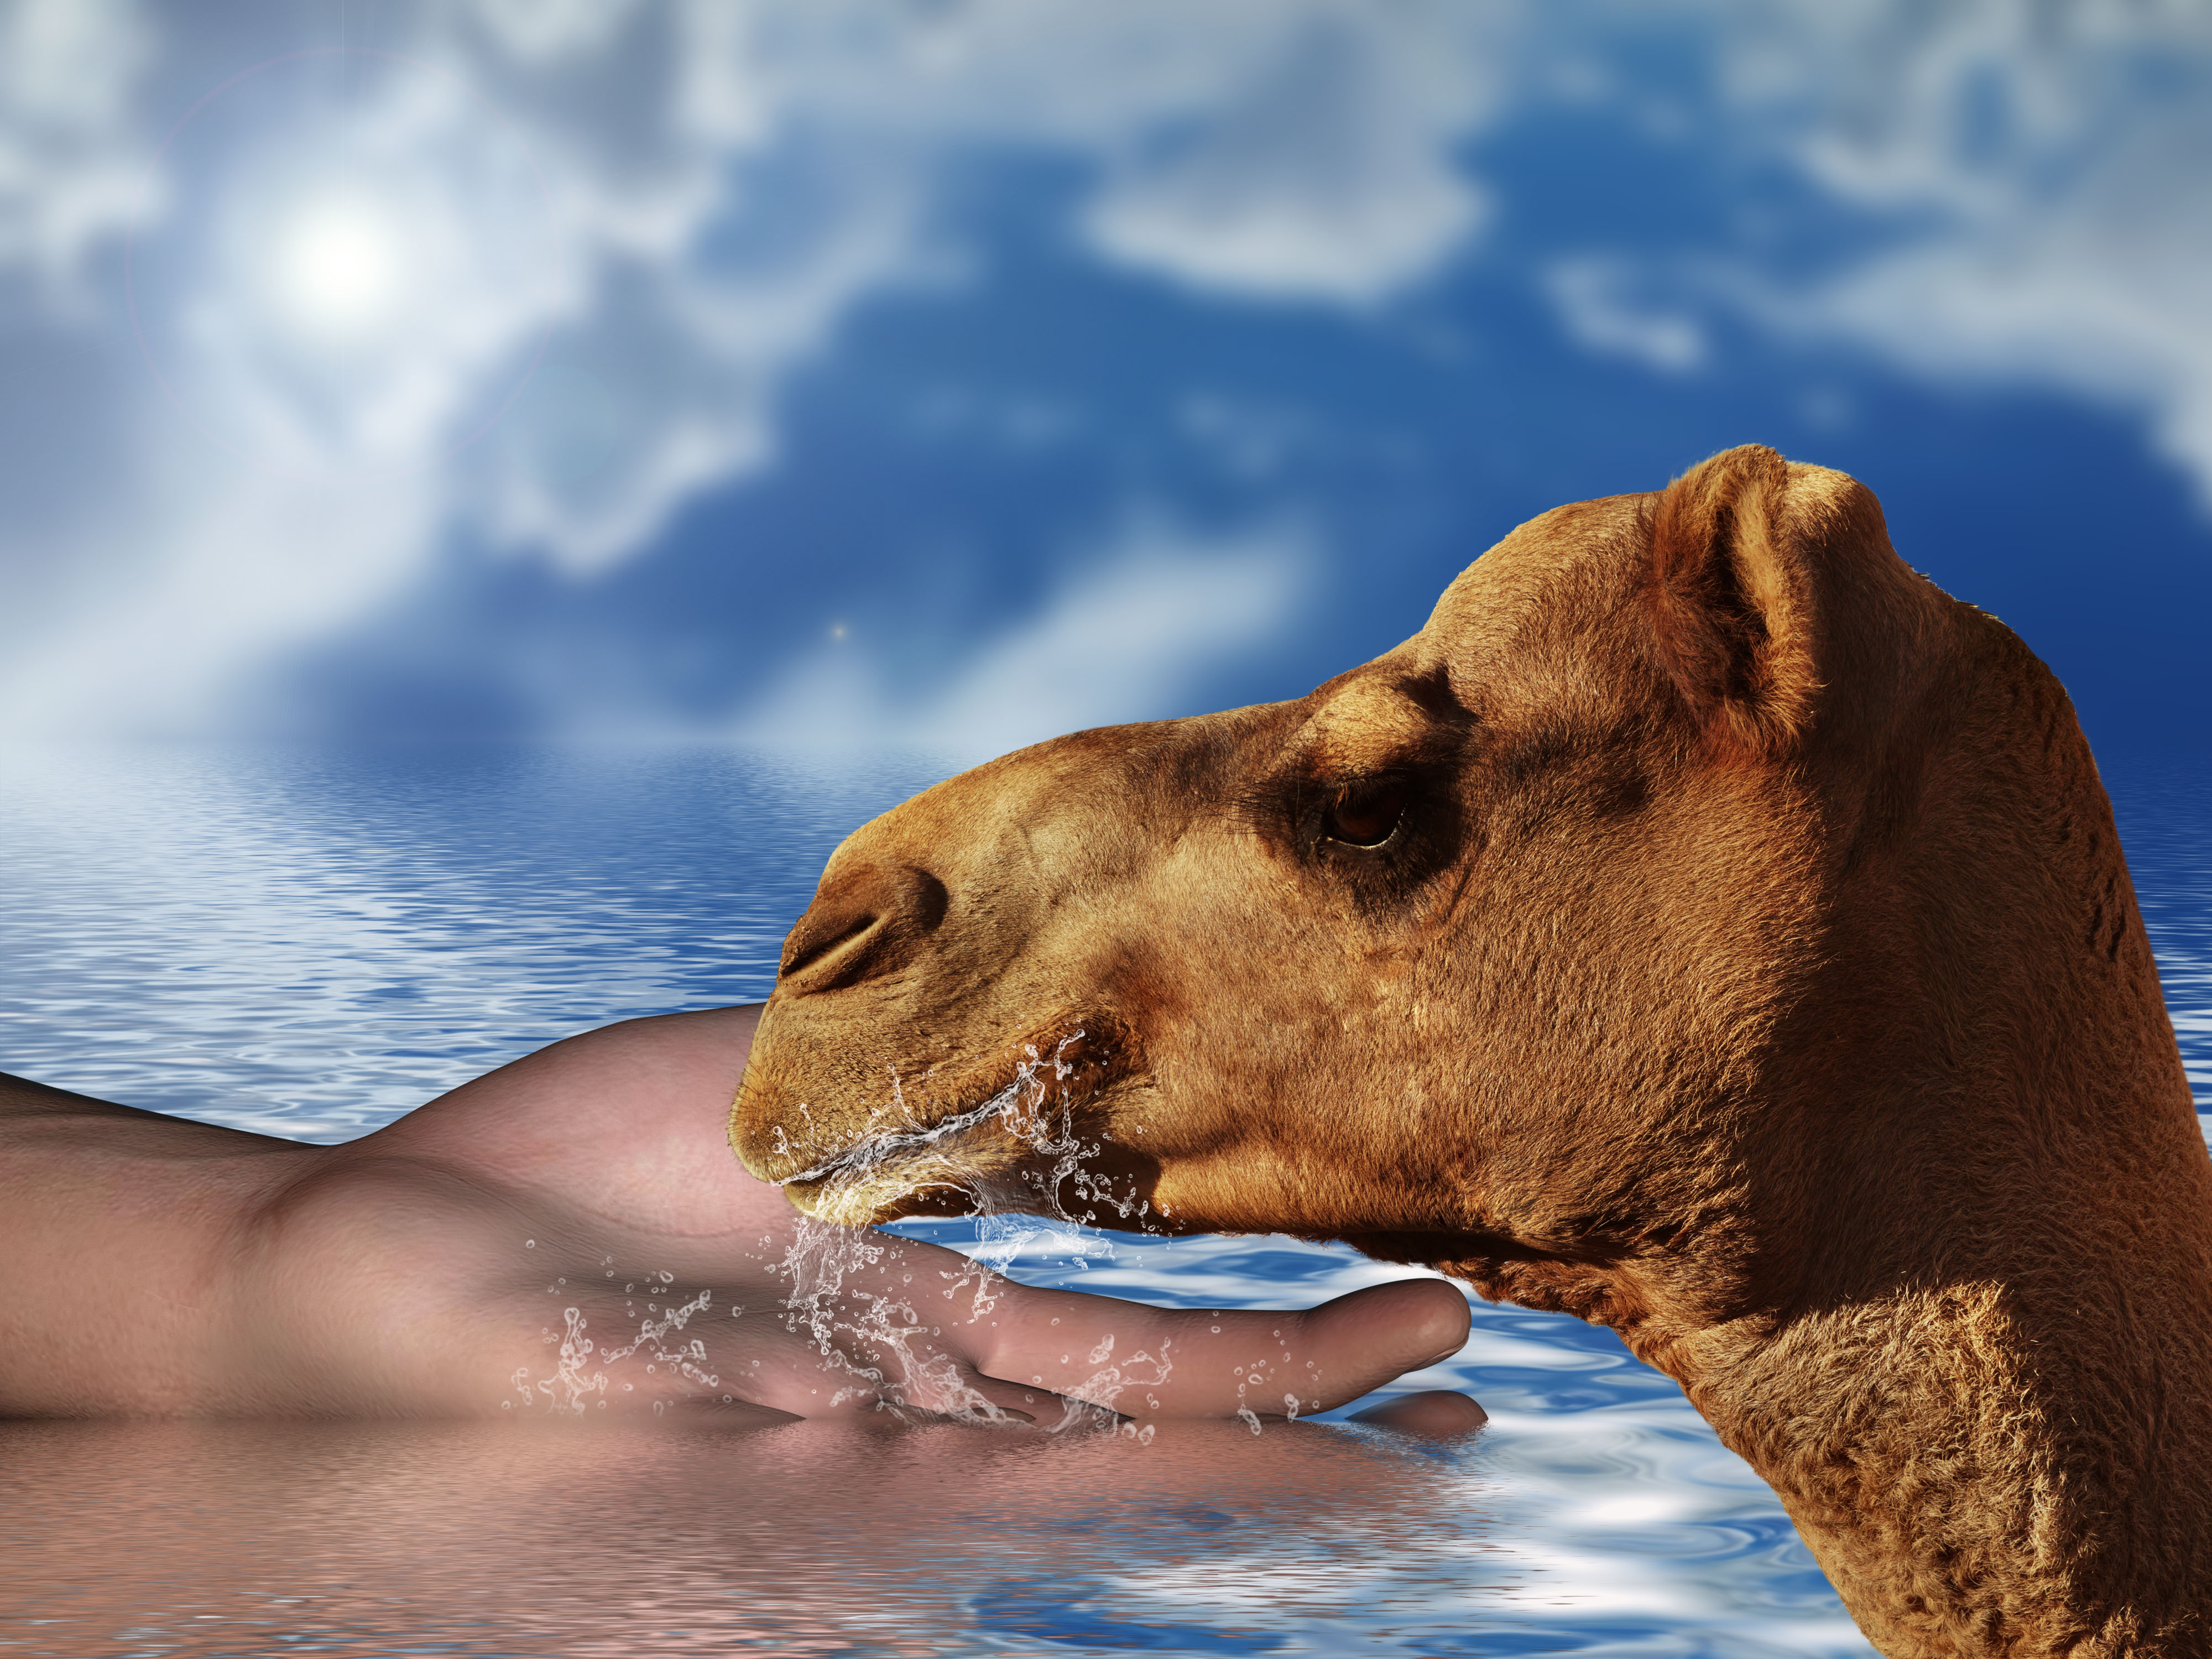
camel, clouds, hand, blur, fantasy, water, design, camel like mammal, arabian camel, sky, snout, wildlife, organism, landscape, sand